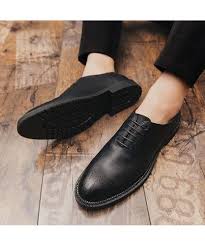
Label: Brogue